Quantum well

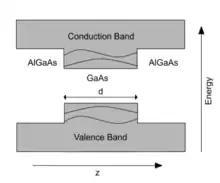
The band structure diagram in a quantum well of GaAs in between AlGaAs. An electron in the conduction band or a hole in the valence band can be confined in the potential well created in the structure. The available states in the wells are sketched in the figure. These are "particle-in-a-box-like" states.

Within the quantum well, there are discrete energy eigenstates that carriers can have. For example, an electron in the conduction band can have lower energy within the well than it could have in the AlGaAs region of this structure. Consequently, an electron in the conduction band with low energy can be trapped within the quantum well. Similarly, holes in the valence band can also be trapped in the top of potential wells created in the valence band. The states that confined carriers can be in are particle-in-a-box-like states.